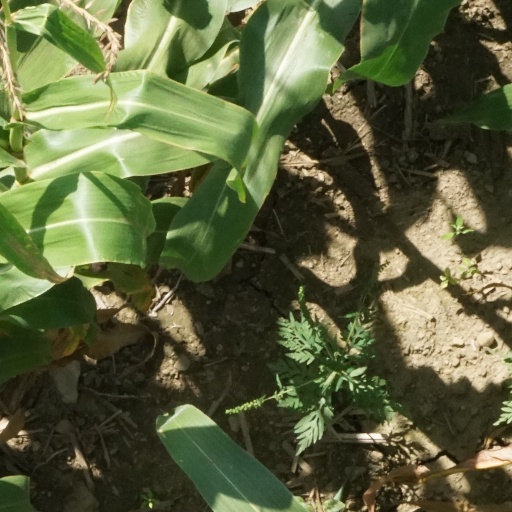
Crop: maize; corn